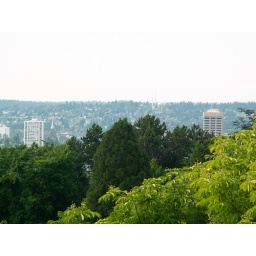
The U District as seen from The Space Needle as seen from the top of the water tower in Volunteer Park.